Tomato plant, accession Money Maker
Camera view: horizontal (90 deg, fisheye); turntable rotation: 330 degrees
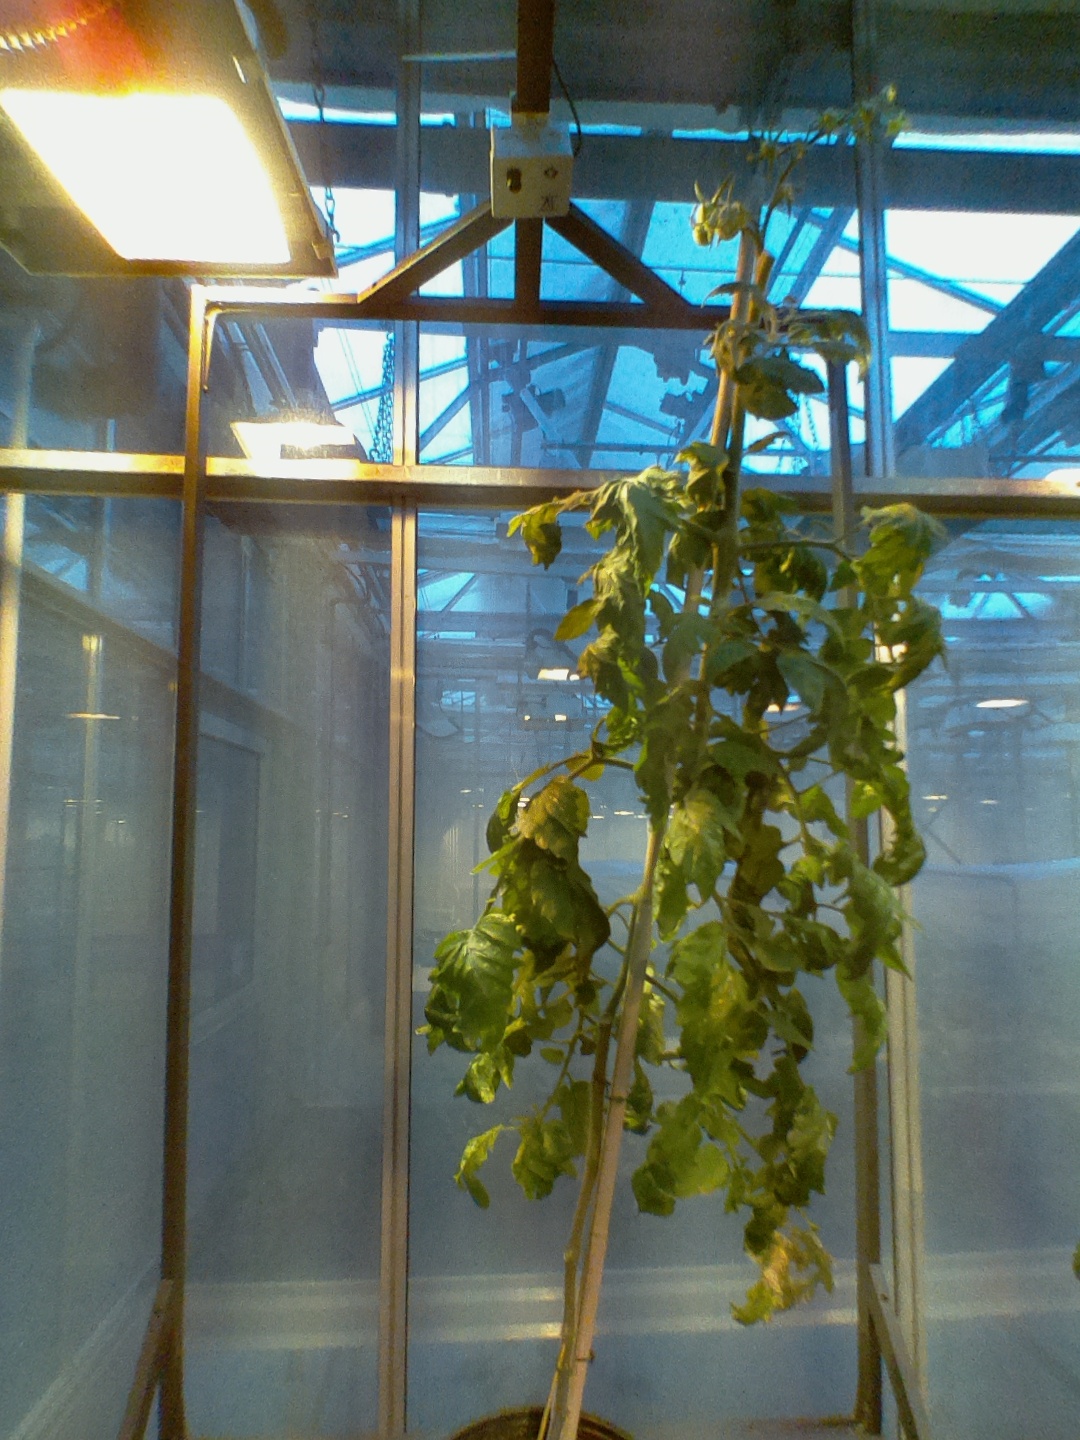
BBCH growth stage 73: 30%-40% of final fruit size